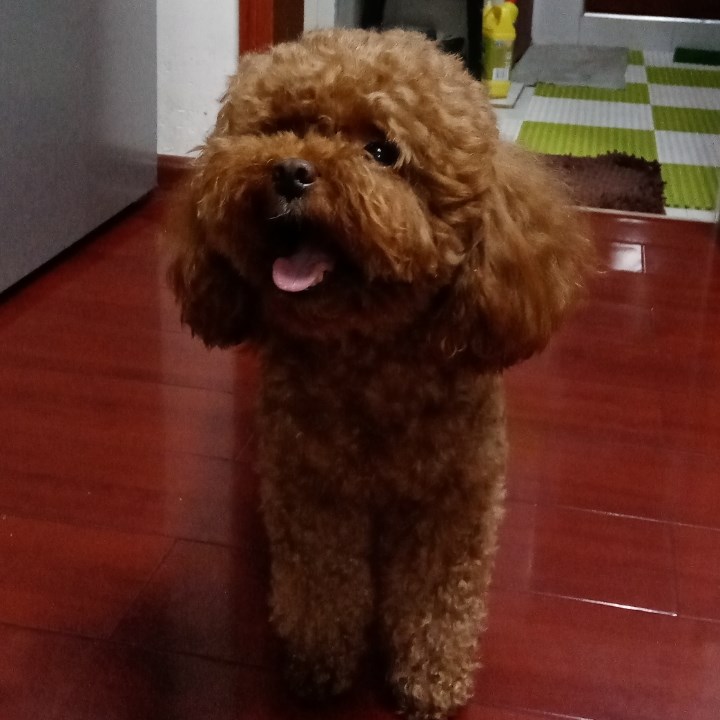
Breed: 7449-n000128-teddy